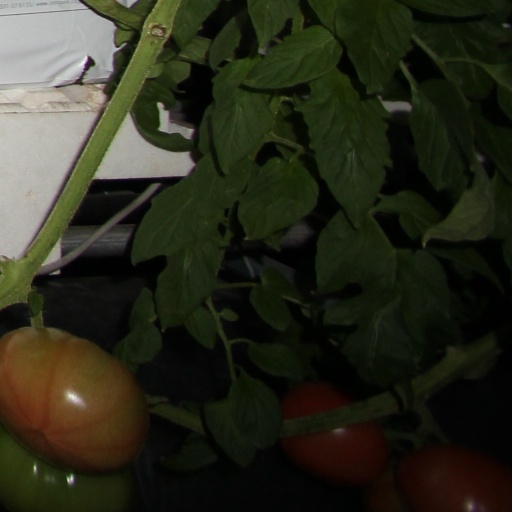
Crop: tomato